James B. Colt House

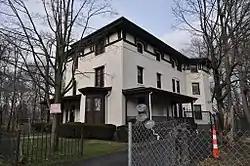

The James B. Colt House is a historic house at 154 Wethersfield Avenue in Hartford, Connecticut. Built in 1855, it is a high-quality example of Italianate architecture. It was built for James B. Colt, the brother of industrialist Samuel Colt, whose Armsmear estate is just to the north. The house was listed on the National Register of Historic Places in 1975.